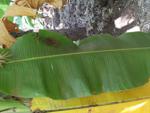
Label: xamthomonas